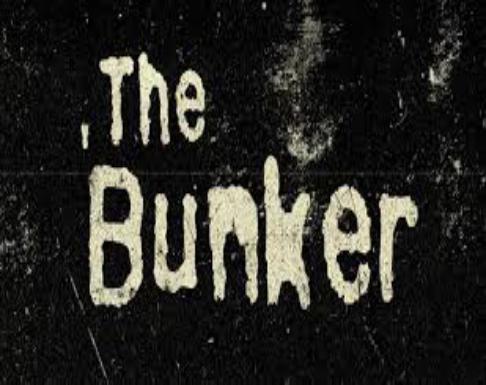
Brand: Bunker
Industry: Clothes